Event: Nepal Earthquake
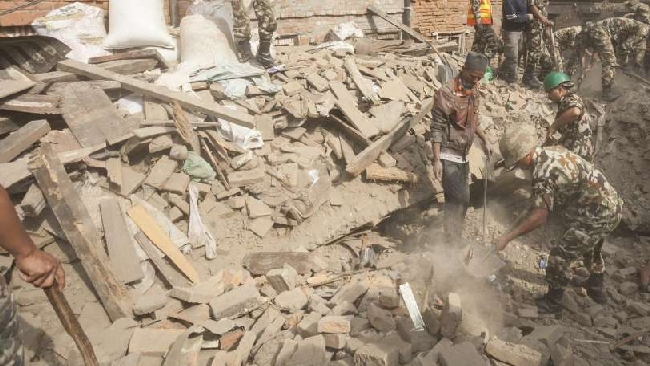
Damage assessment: damage